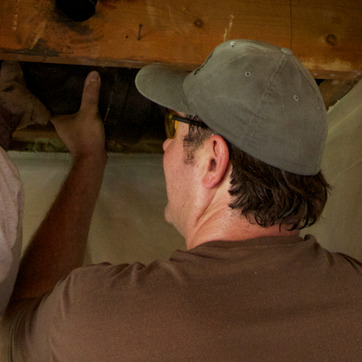
Material: skin